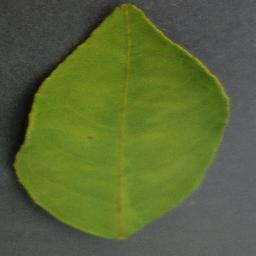
Label: Orange___Haunglongbing_(Citrus_greening)